Imidazolone

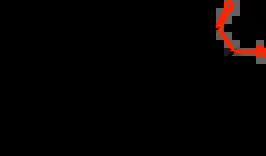
4-imidazolones are advanced glycation endproducts (AGEs), a class of modified proteins that are biomarkers for diabetes. In this drawing the imidazolone is the CN ring in red and black.

Imidazolinones or imidazolones are a family of heterocyclic compounds, the parents of which have the formula OC(NH)(CH). Two isomers are possible, depending on the location of the carbonyl (CO) group. The NH groups are nonadjacent. A common route to imidazol-2-ones involves condensation of ureas and acyloins. Some are of interest in the pharmaceuticals. 4-Imidazolones arise from the condensation of amidines with 1,2-dicarbonyls such as glyoxal.